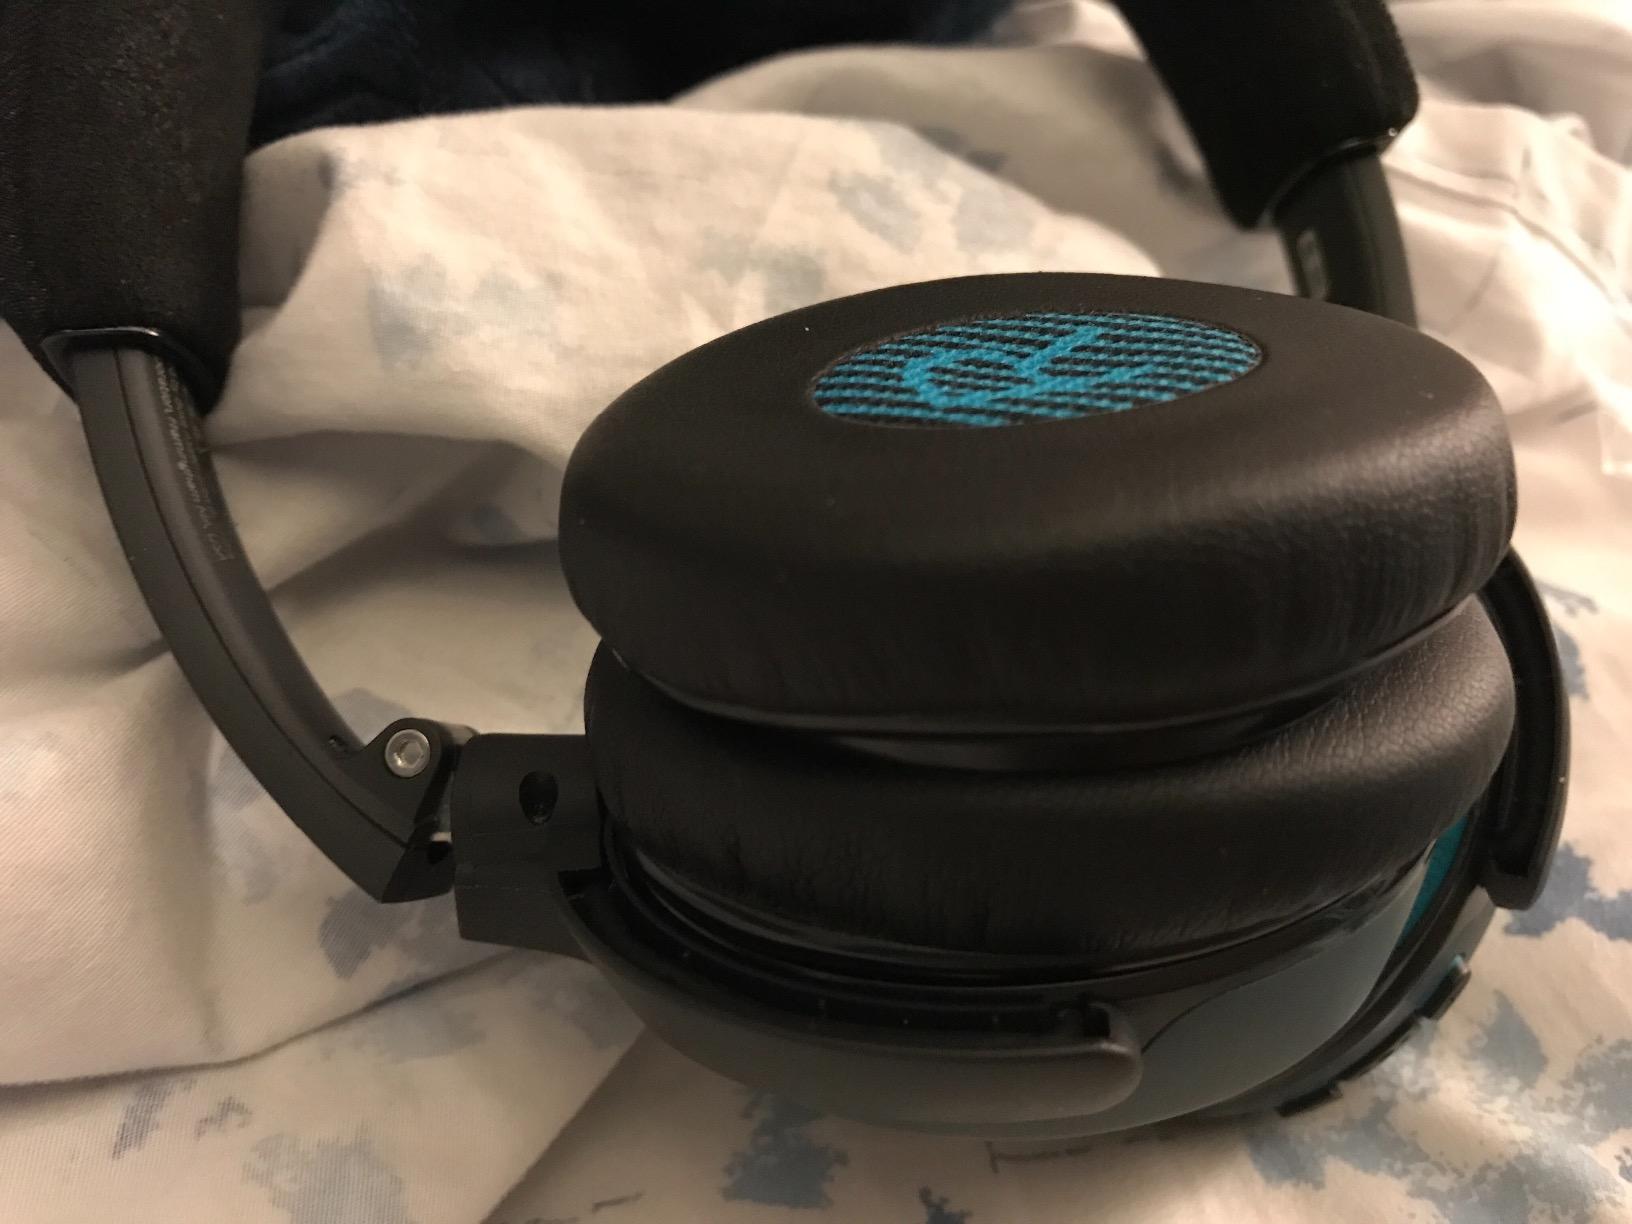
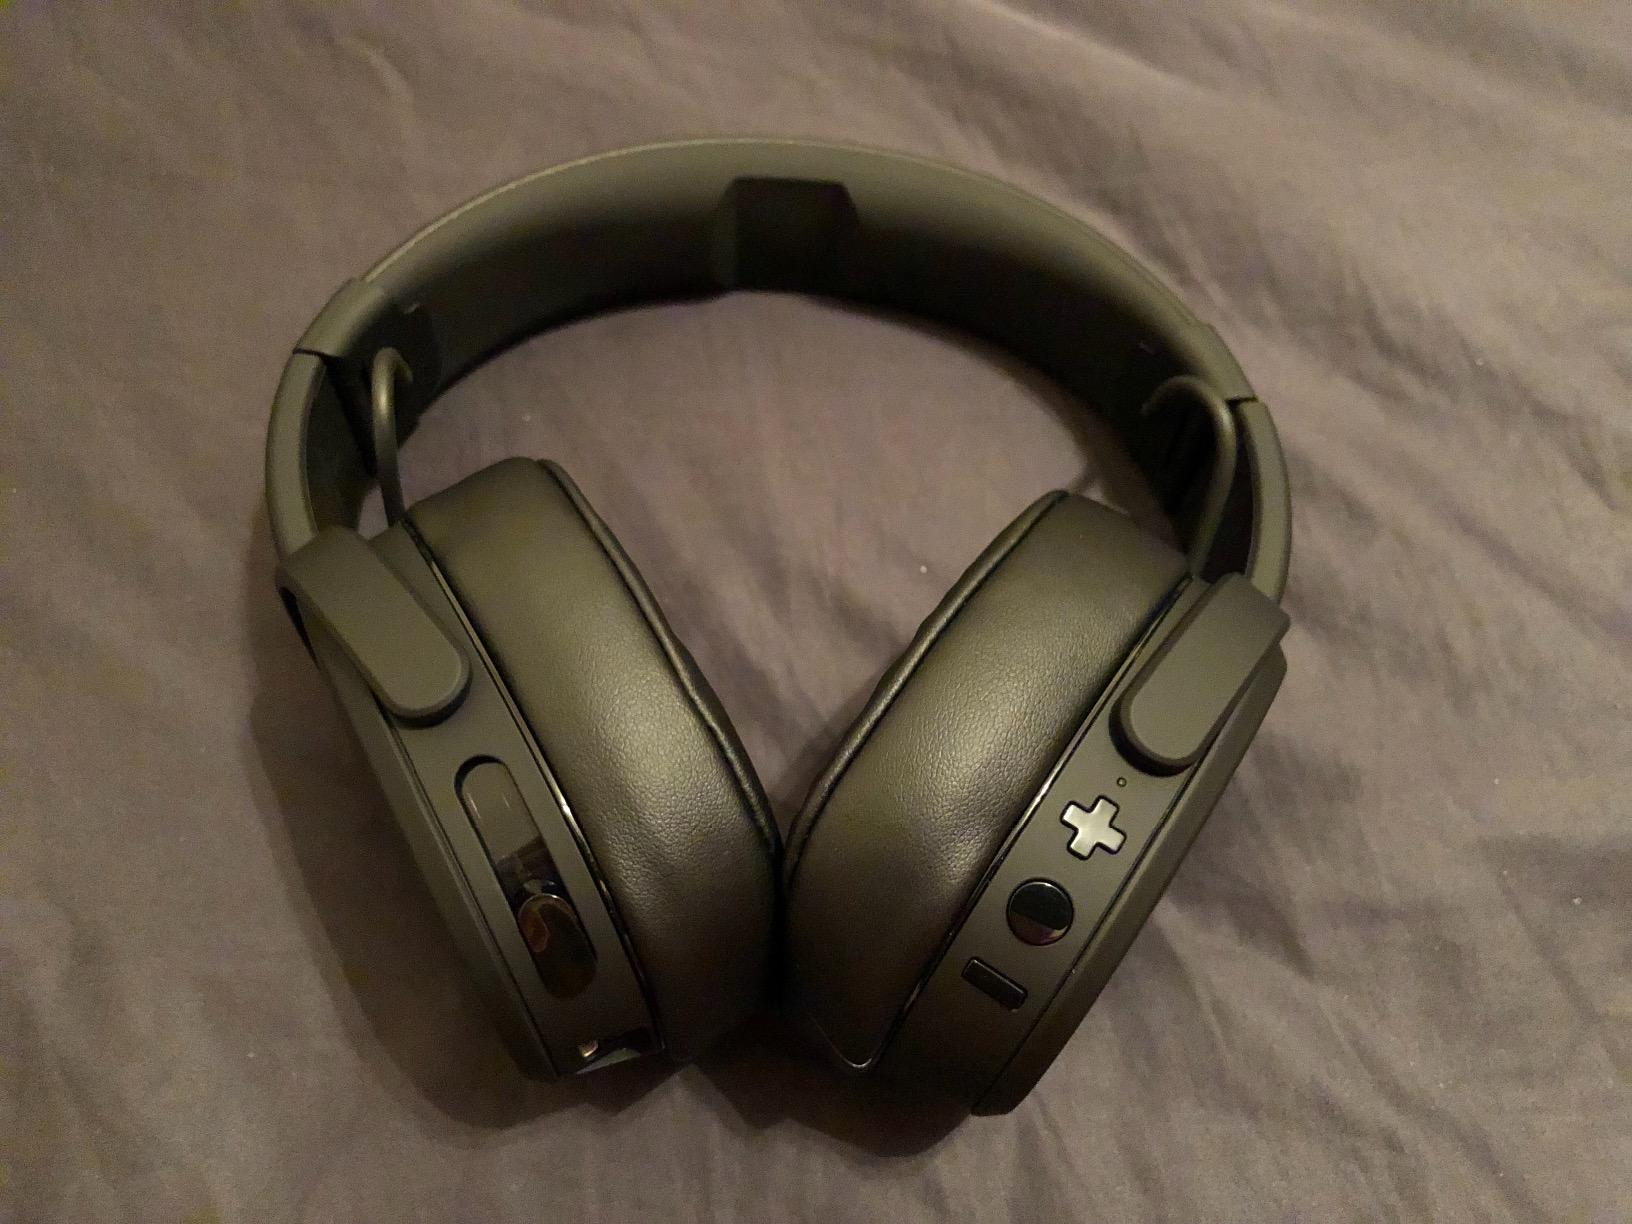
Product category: headphones
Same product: no